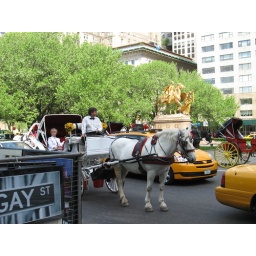
I liked the juxtaposition of the real horse with the horse monument in the background.